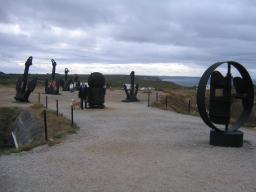
Label: Background_without_leaves